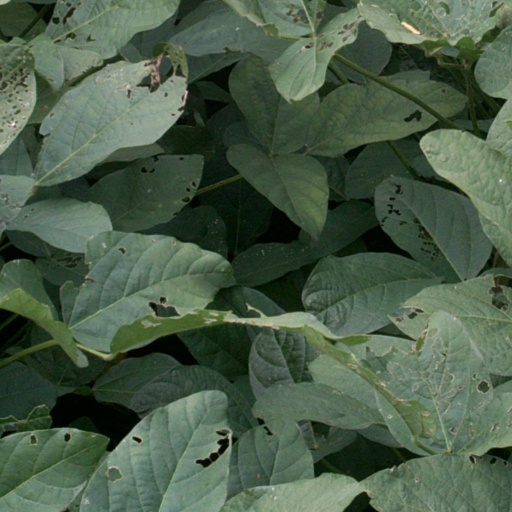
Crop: soybean